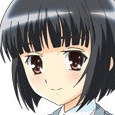
Portrait style: Anime Portrait